That Night in Rio

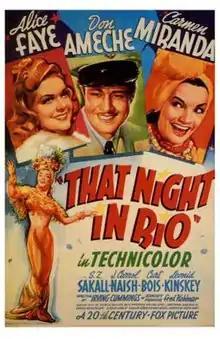

That Night in Rio is a 1941 American Technicolor musical comedy film directed by Irving Cummings and starring Alice Faye, Don Ameche (in a dual role as an American entertainer and an aristocratic businessman he is asked to impersonate temporarily) and Carmen Miranda. It was produced and distributed by Hollywood Twentieth Century Fox. It is one of several film adaptations of the 1934 play "The Red Cat" by Rudolf Lothar and Hans Adler. Others are "Folies Bergère de Paris" (1935) and "On the Riviera" (1951).